Zamfir Arbore

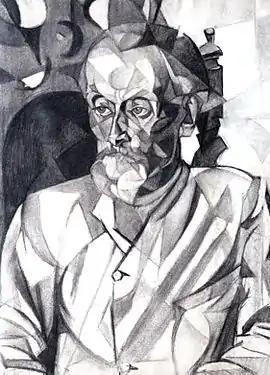
Arbore in the 1920s, as drawn by Nadia Bulighin

After the unexpected German defeat of November 1918 brought a moral victory for Romanian Ententists and the return of Ententist forces in government, Arbore withstood scrutiny as an alleged collaborator with the enemy. In this context, he rallied with a new radical force, the Peasants' Party, and ran for political office in what was by then Greater Romania. During the November 1919 election, he presented himself as a Senate candidate for Chișinău, Bessarabia, and was elected. His new political credo was outlined in his Senate speech of 27 December 1918, which focused on proposals to change the 1866 constitutional regime and amend the prewar tradition of centralized government, while also outlining his main defense against suspicions of collaborationism. His daughter Ecaterina was rendered a suspect by her Socialist Party of Romania militancy. She further antagonized the public when, as a Communist Party of Romania founder, she supported the self-determination of Bessarabia and its separation from Romania, in line with Comintern policies. After being arrested several times, she made her may into the Soviet state. Dumitru Arbore also joined the Communist Party, was kept under surveillance by the authorities for hosting conspirative sessions at his home in Prahova County, but remained in Romania, where he died in an October 1921 accident.